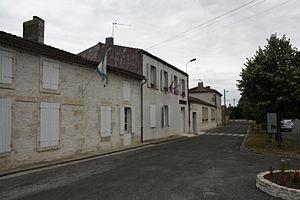
Mairie d'Authon (Charente-Maritime, France).